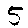
Label: 5